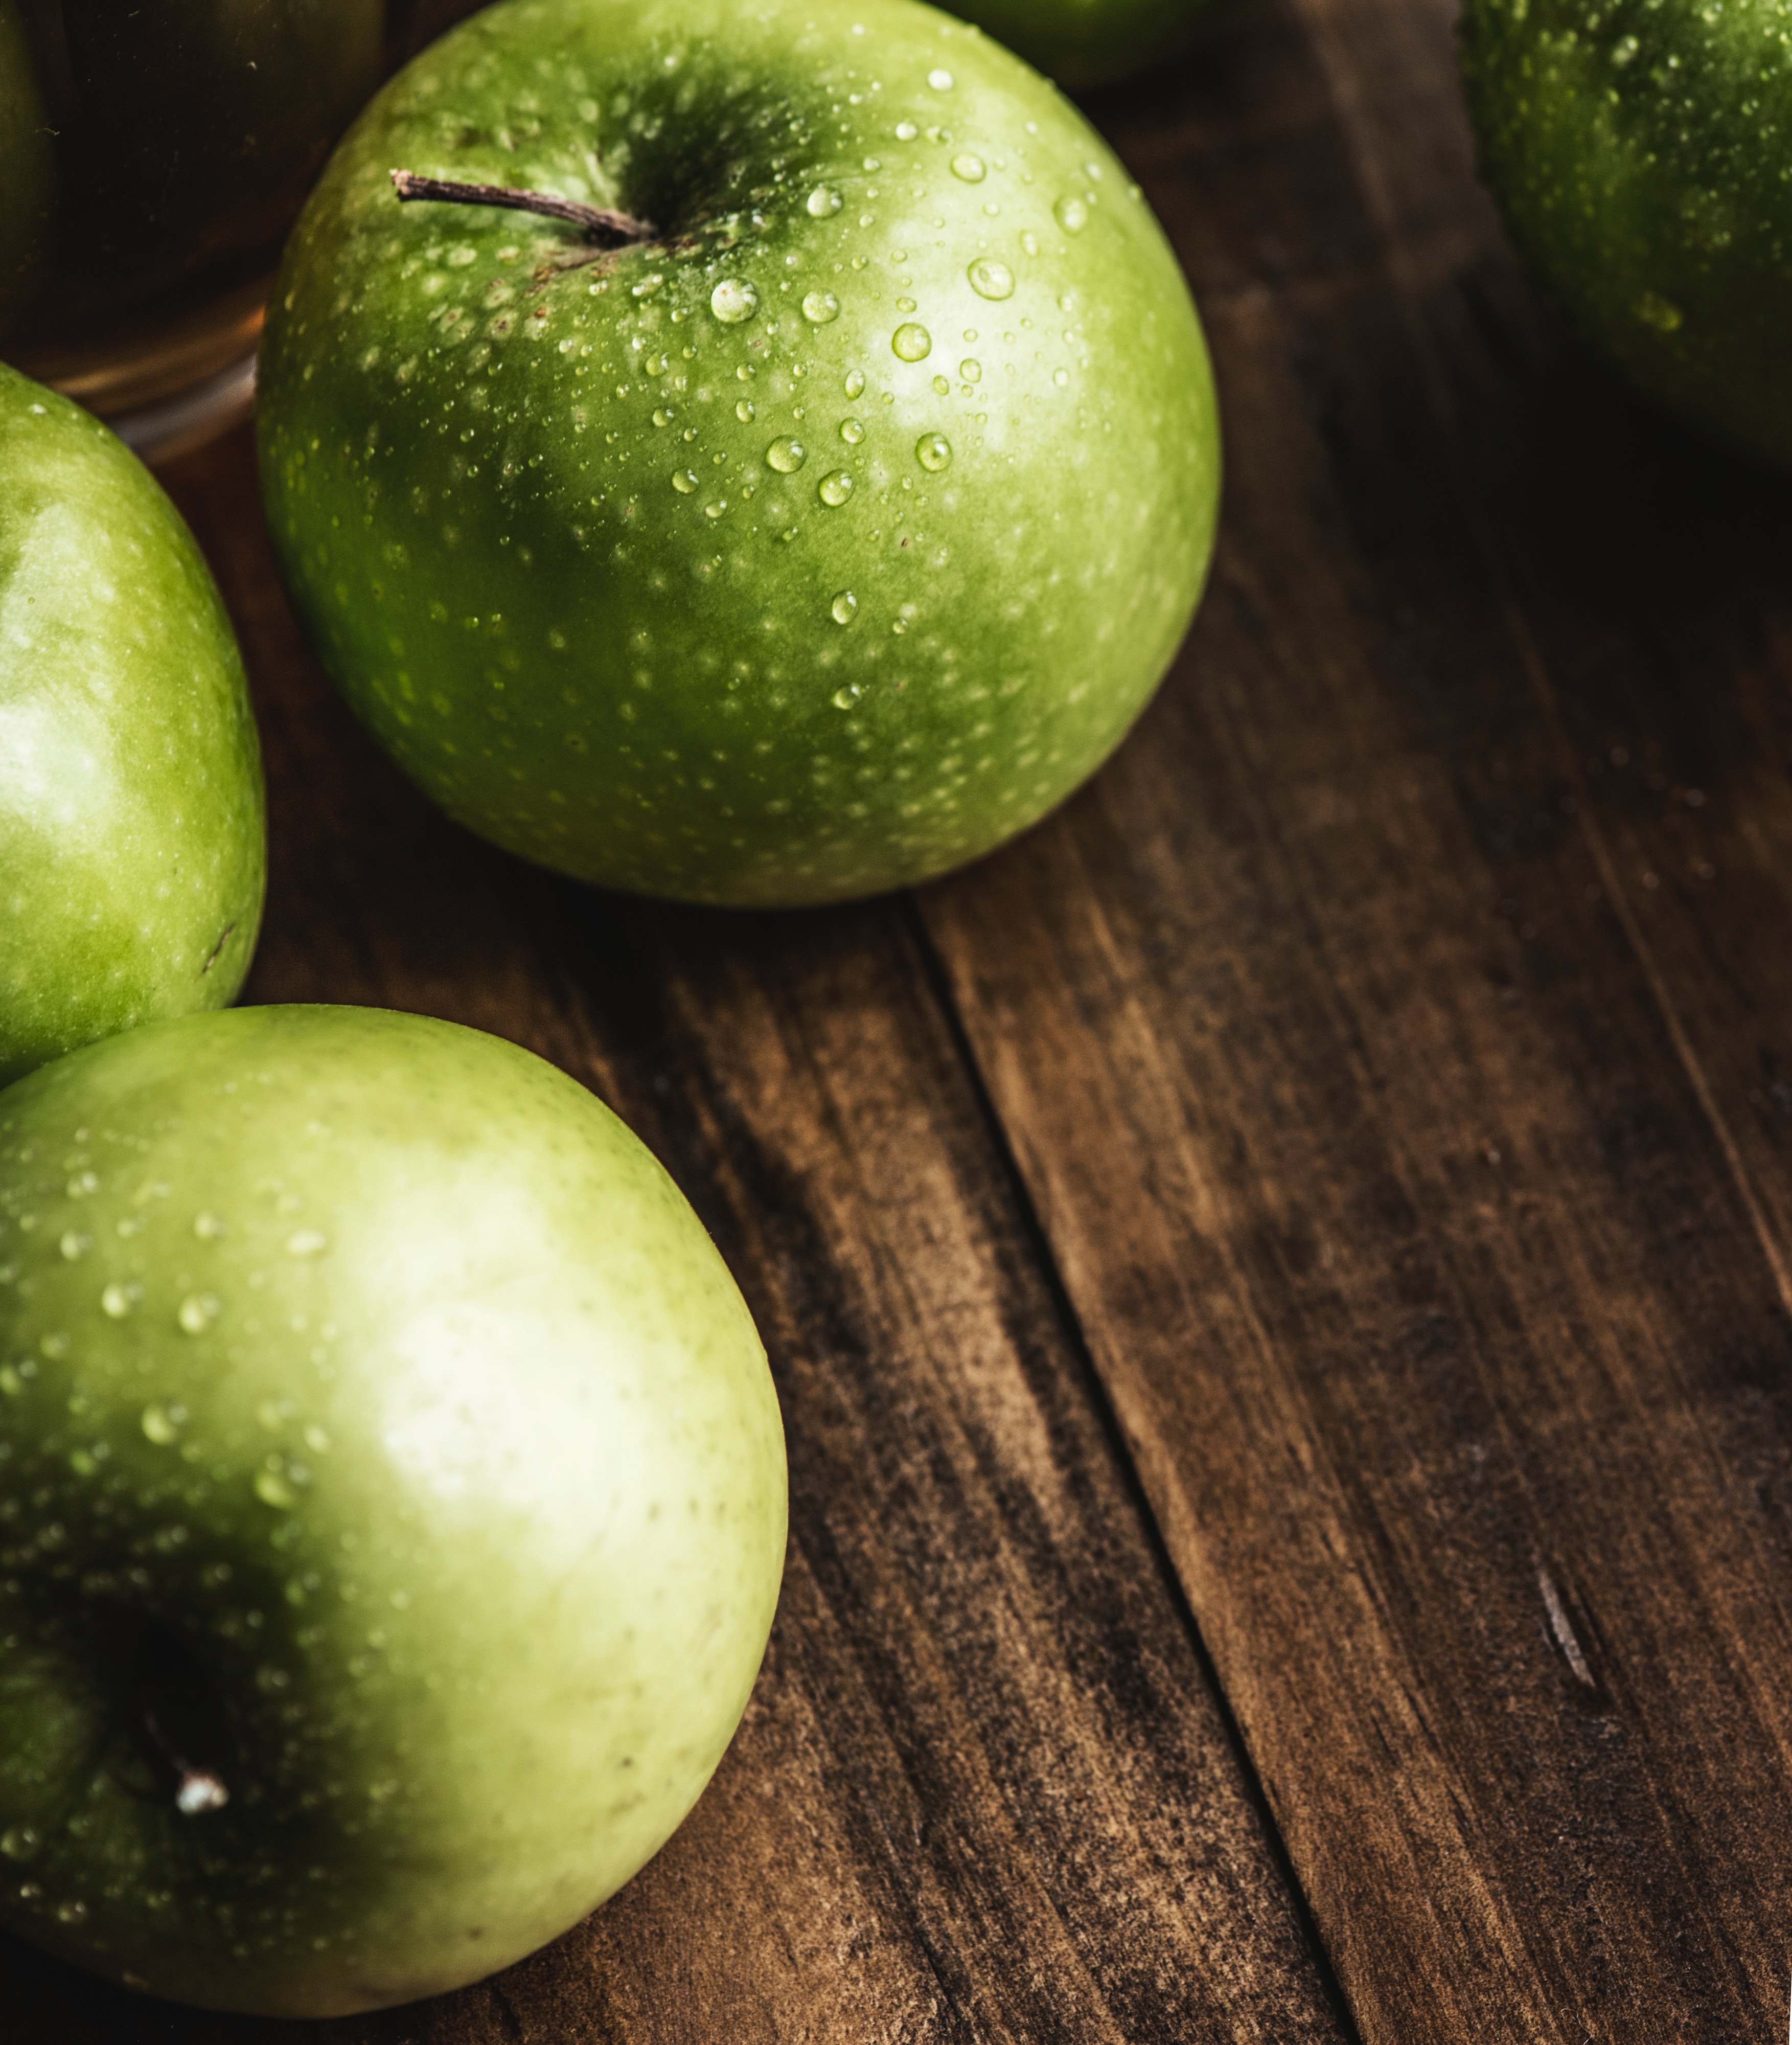
granny smith, apple, natural foods, fruit, green, food, plant, local food, superfood, produce, still life photography, vegan nutrition, liqueur, malus, rose family